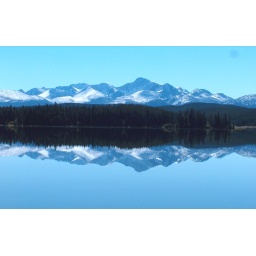
September morning in 2006, Glassy water reflecting the mountain sky line.